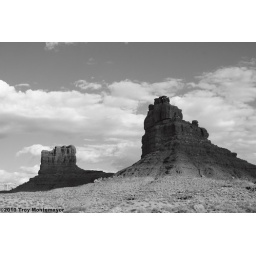
Passing clouds cast shadows on the rock outcroppings in the Valley of the Gods in San Juan County, Utah